Halmahera

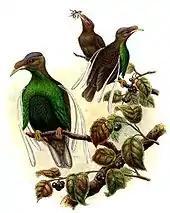
"Semioptera wallacii" by Richard Bowdler Sharpe (1847–1909)

The flightless invisible rail is endemic to the island. The recently discovered palm tree "Jailoloa halmaherensis" is also endemic to Halmahera.